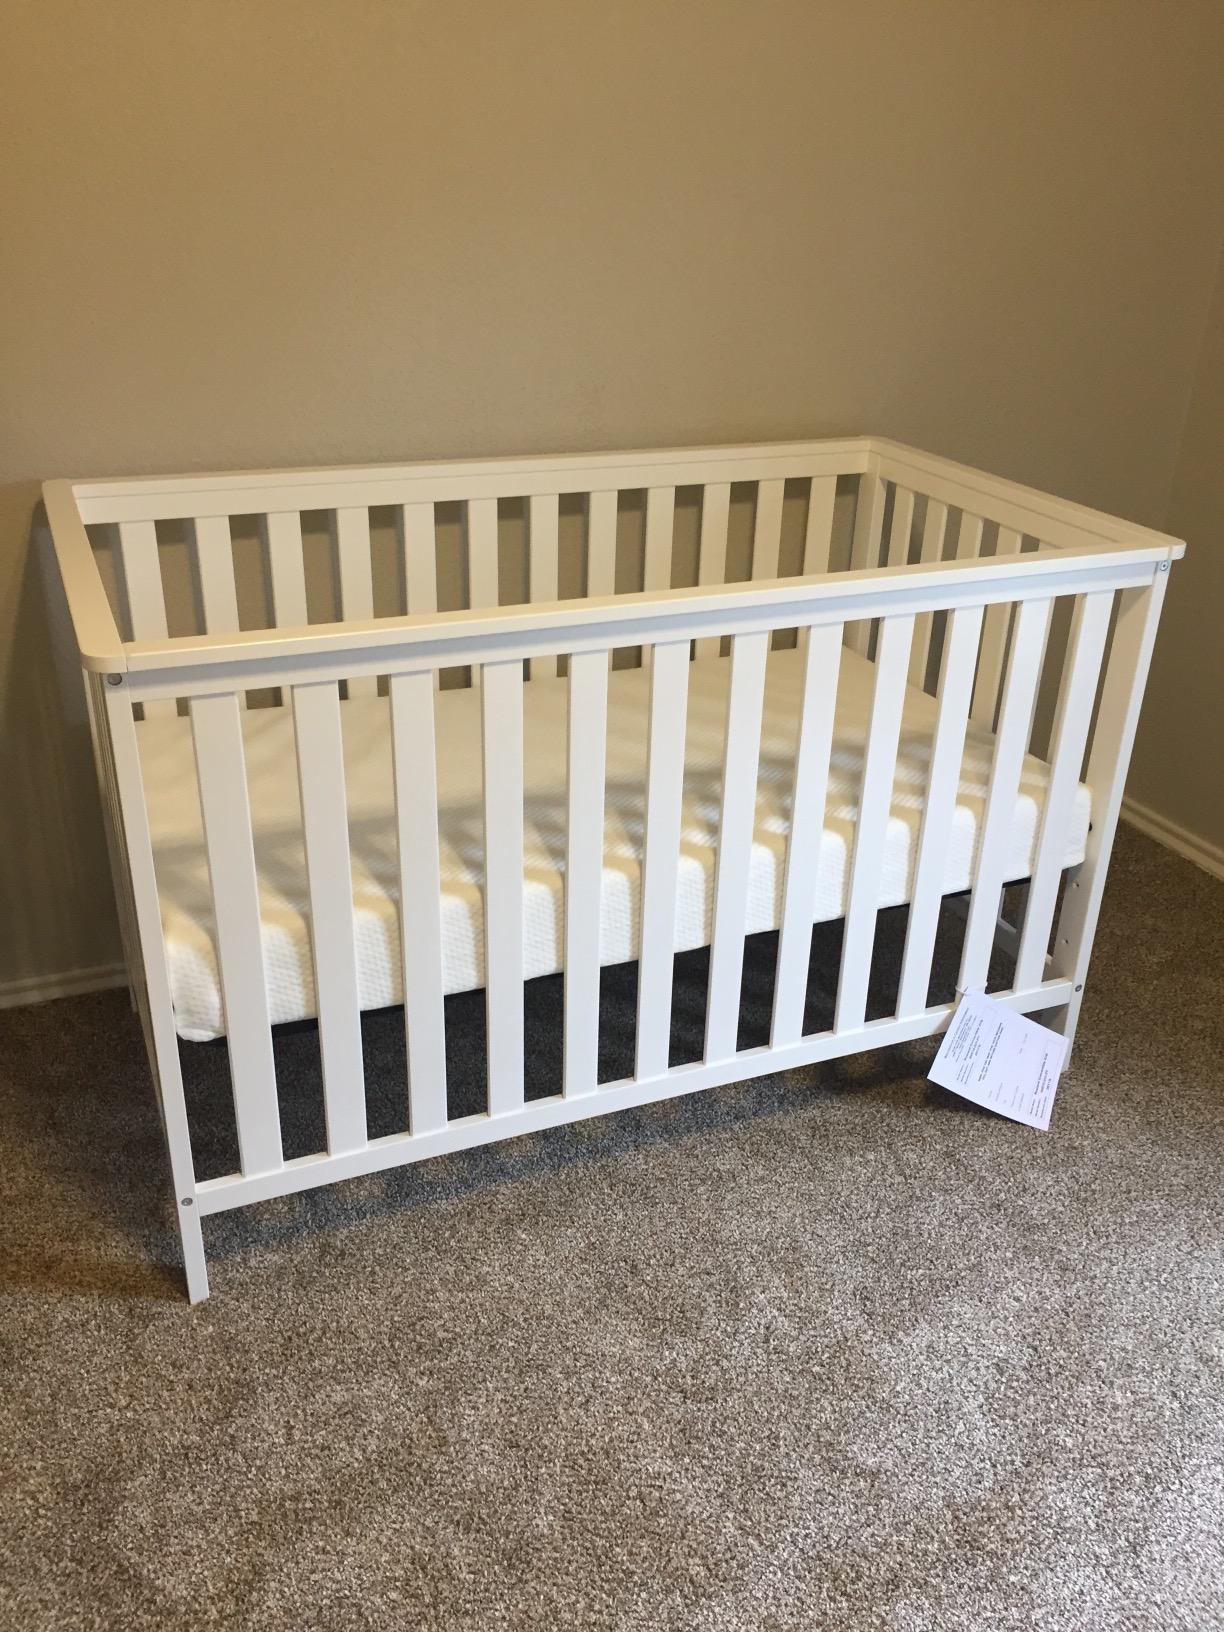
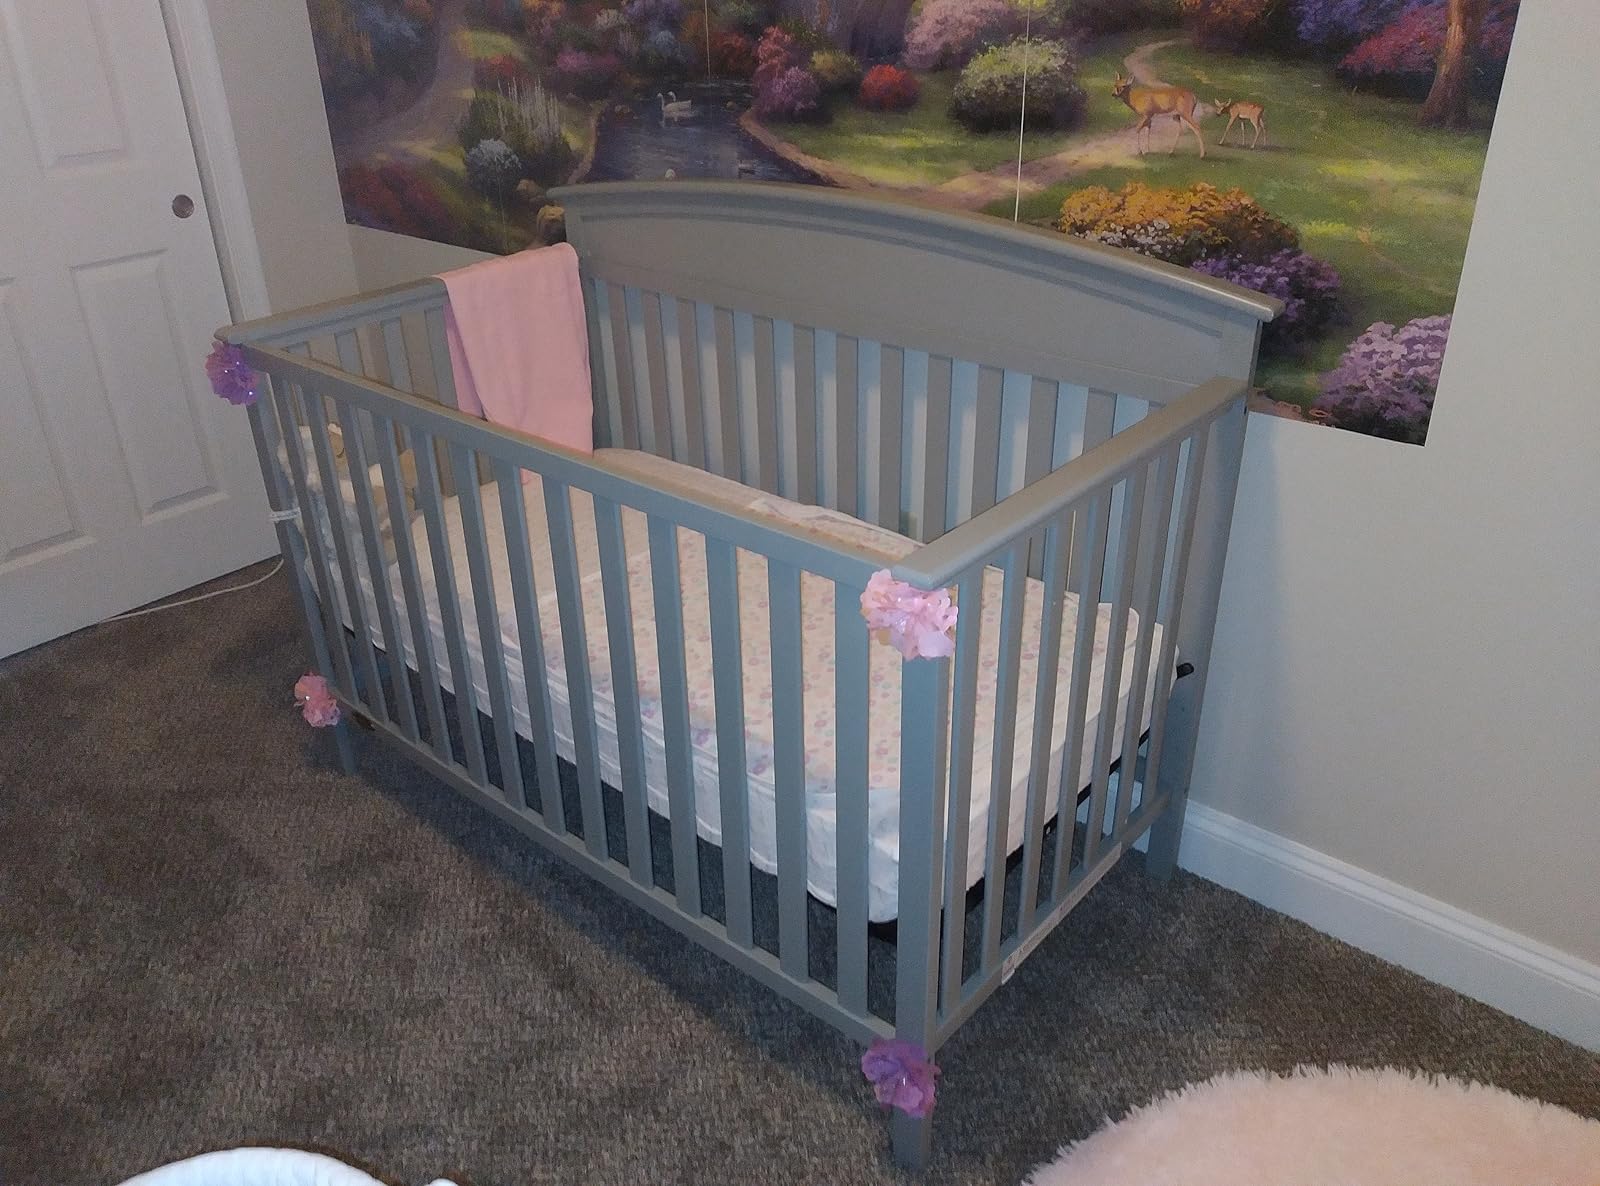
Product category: products_crib
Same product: no